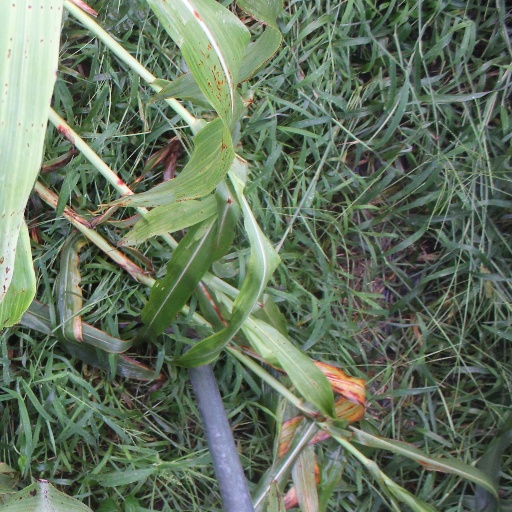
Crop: sorghum